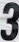
Number: 3